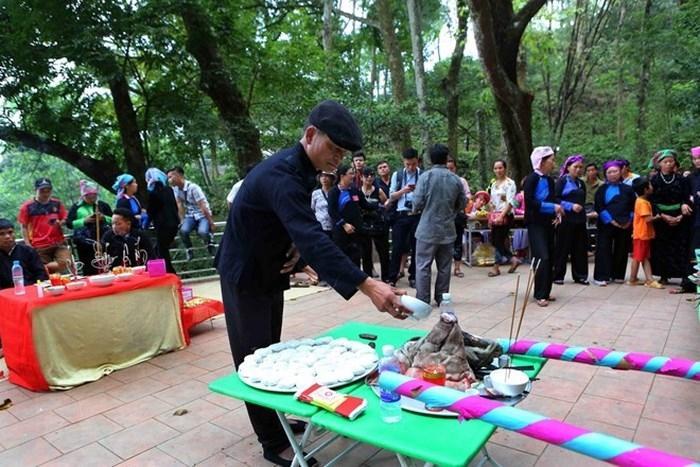
có một cái bàn màu xanh lá bên cạnh người đàn ông đội mũ đen